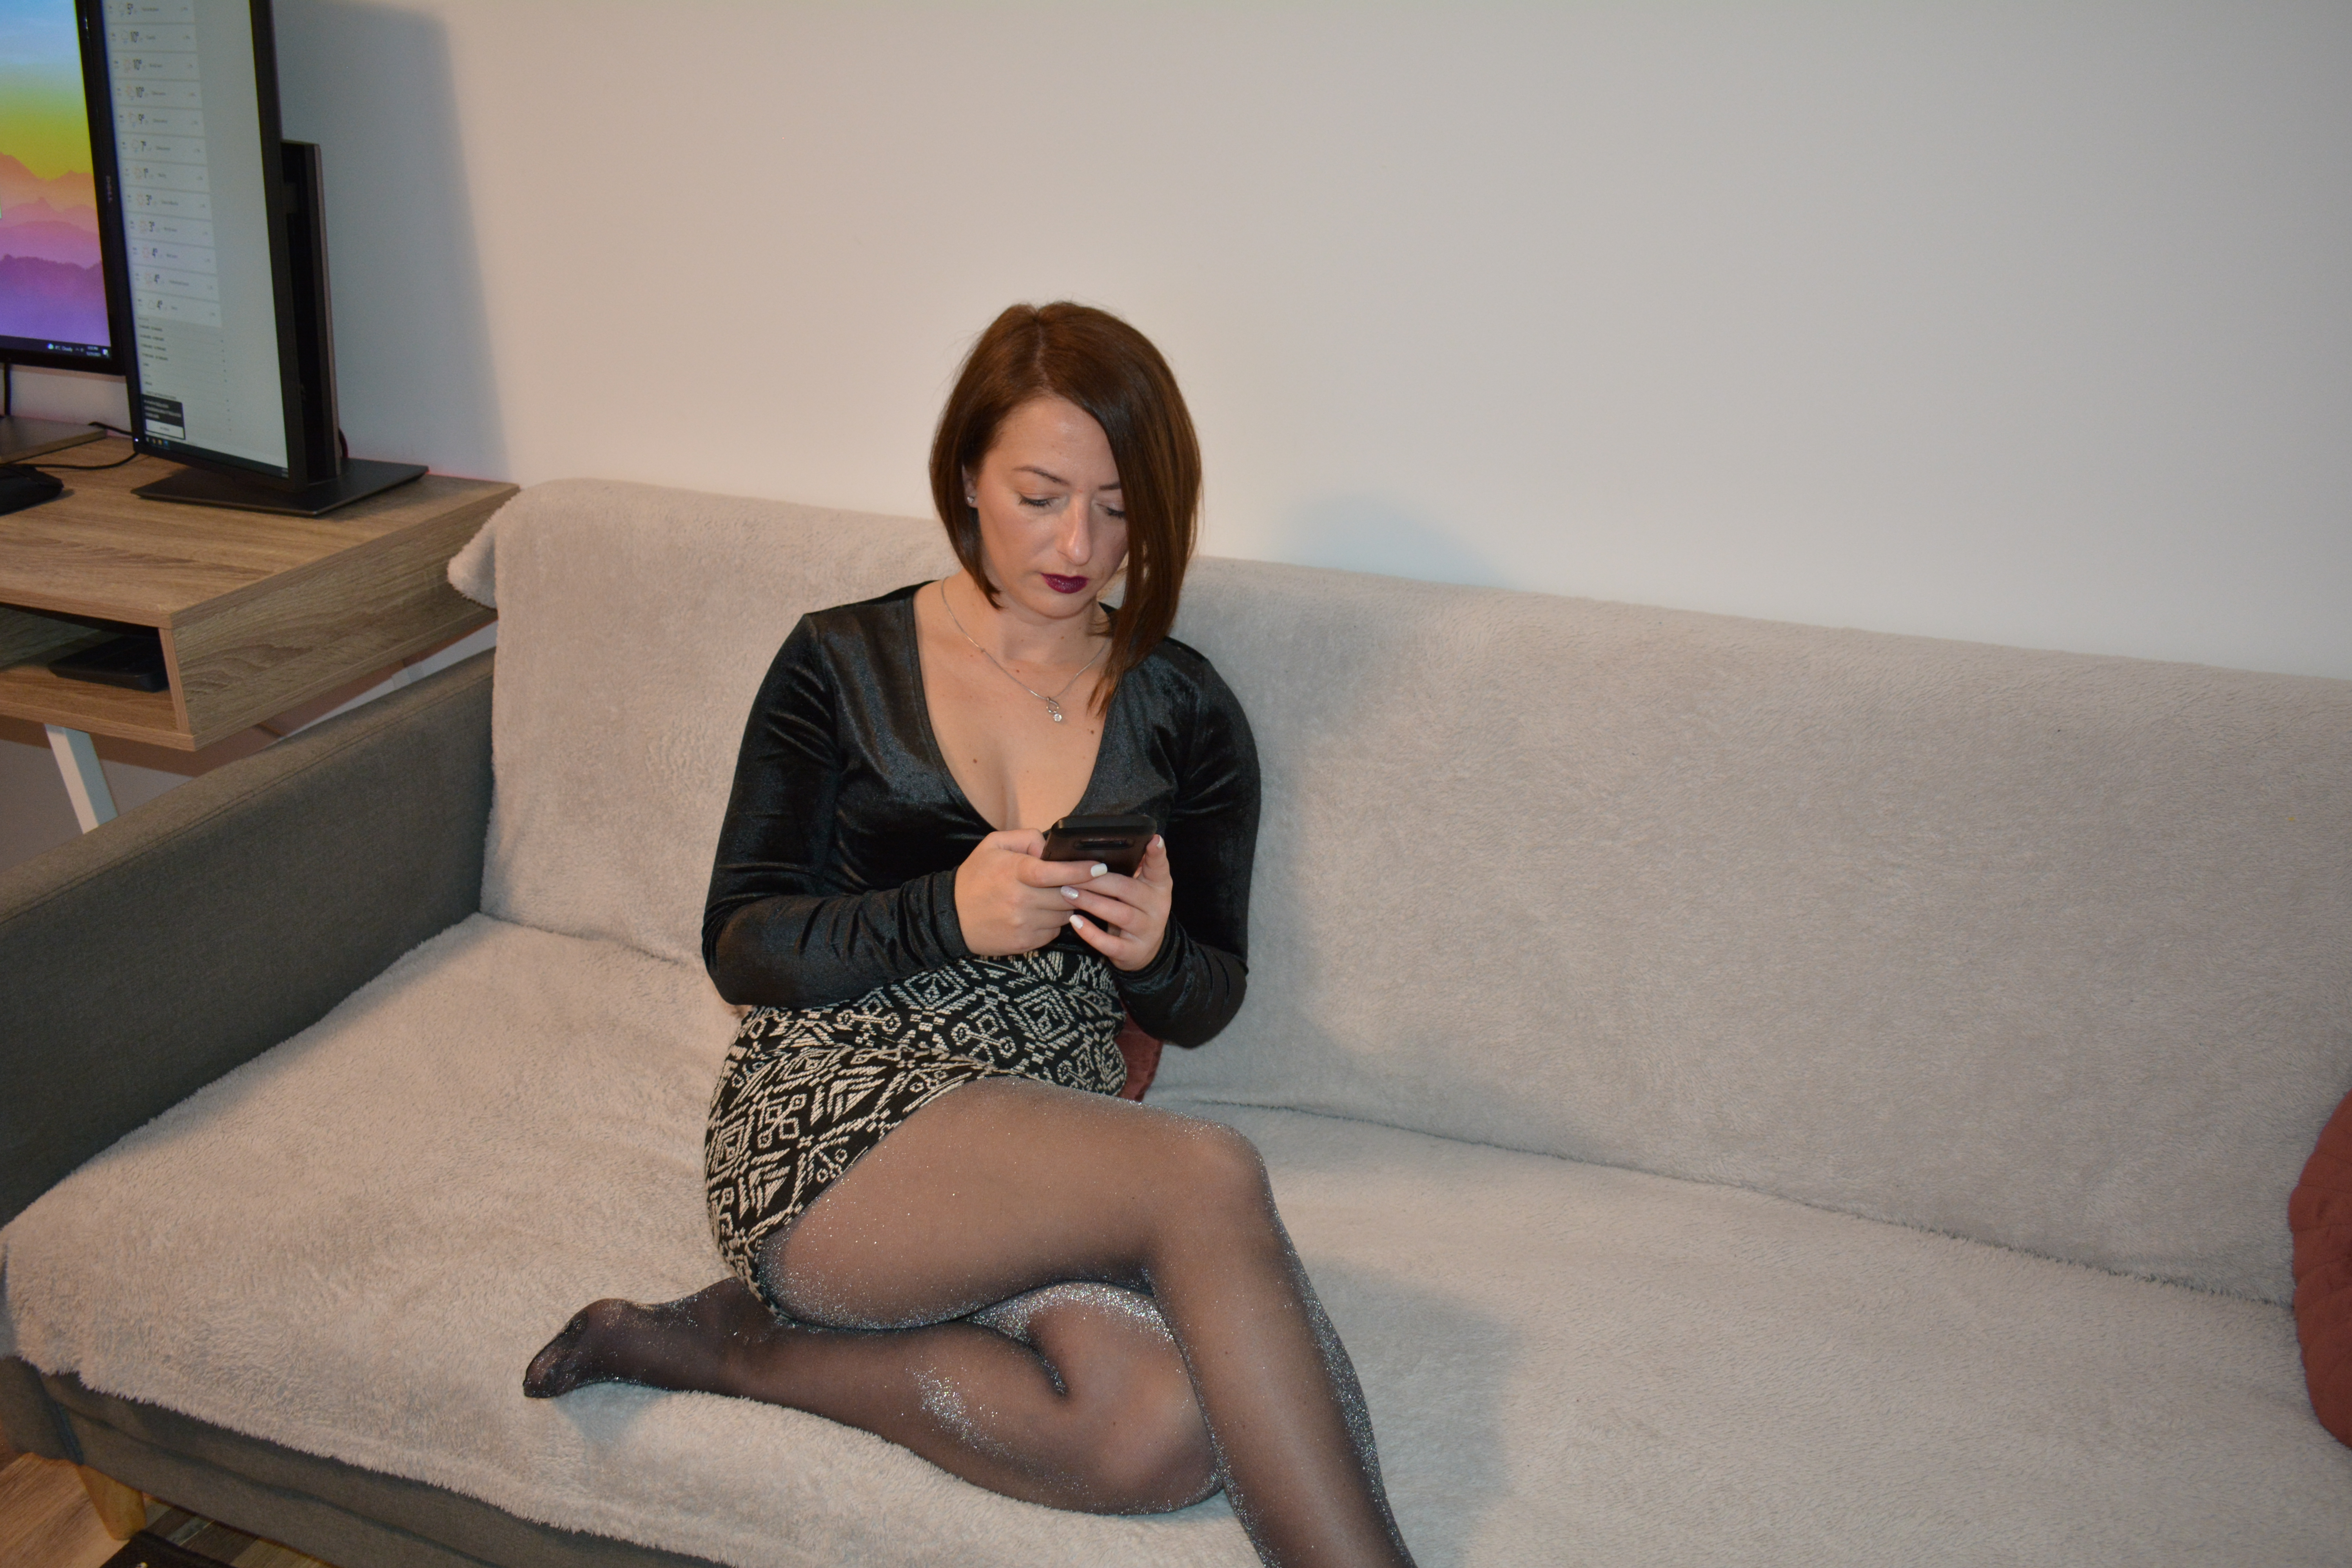
girl, woman, legs, skirt, pattern, model, lipstick, lips, fashion, clothing, posing, dress, beauty, style, image, photoshoot, photo shoot, joint, skin, shoulder, leg, comfort, knee, thigh, couch, eyewear, studio couch, black hair, fun, human leg, waist, long hair, living room, flooring, trunk, jewellery, television, room, foot, blond, event, sitting, brown hair, lap, necklace, leisure, display device, little black dress, home appliance